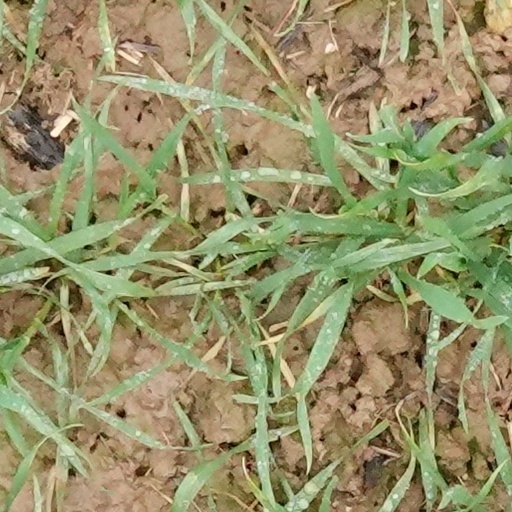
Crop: wheat